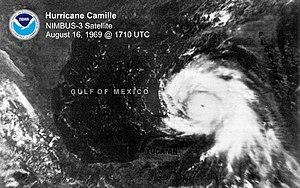
L'ouragan Camille est un ouragan de catégorie 5 qui a frappé la région de la côte du Golfe du Mississippi, de l'Alabama et de la Louisiane aux États-Unis le 17 et 18 août 1969.